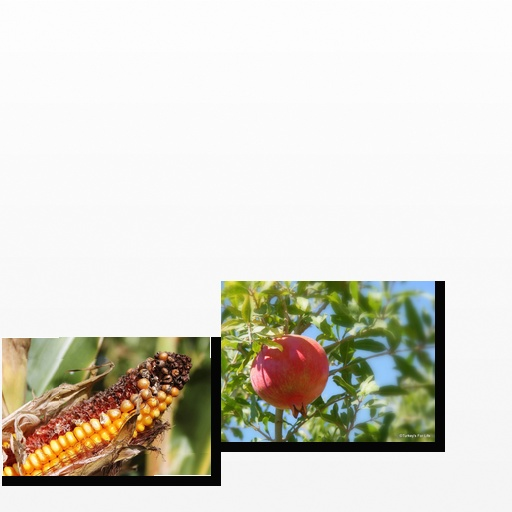
Food items: pomegranate, corn